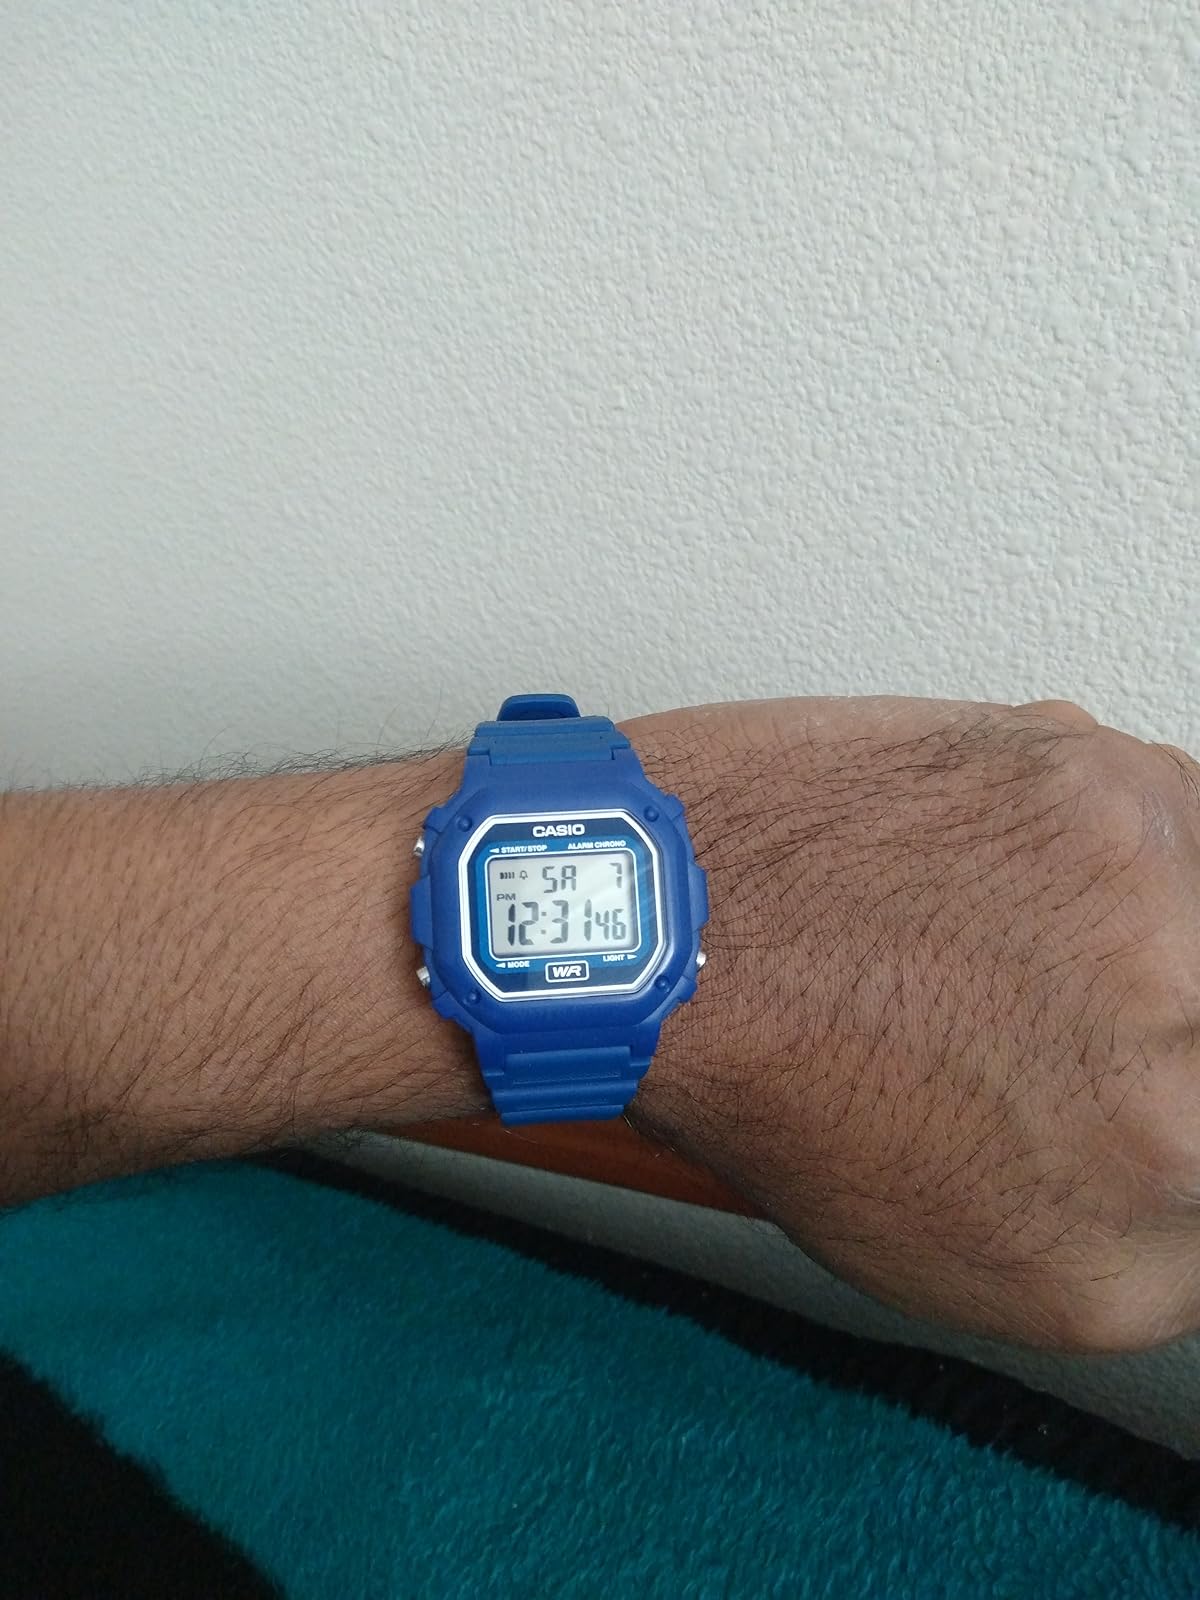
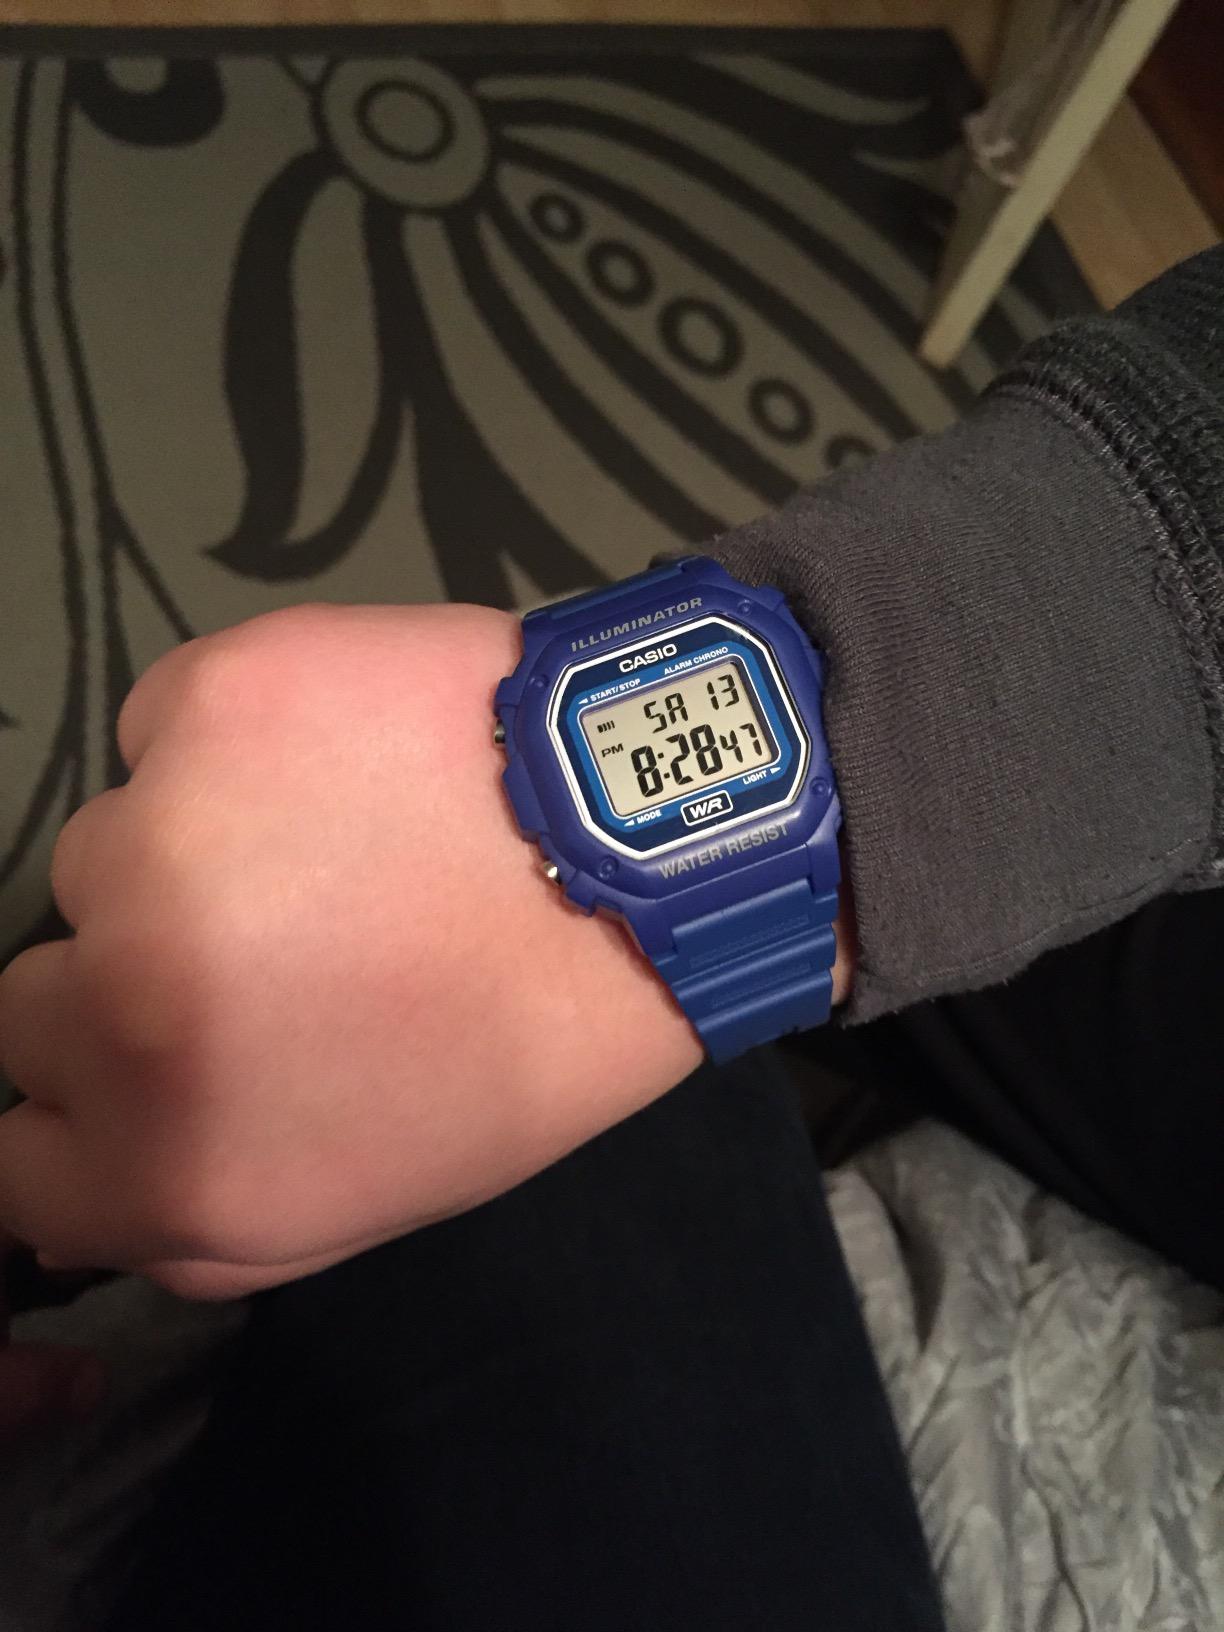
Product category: accessories_watch
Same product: yes